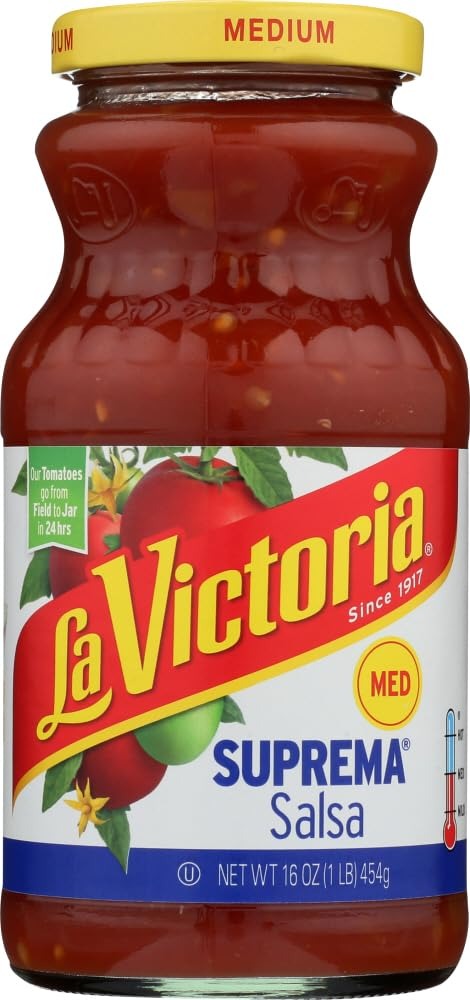
Item Name: La Victoria Salsa Suprema Medium
Value: 16.0
Unit: Fl Oz

Price: 2.88